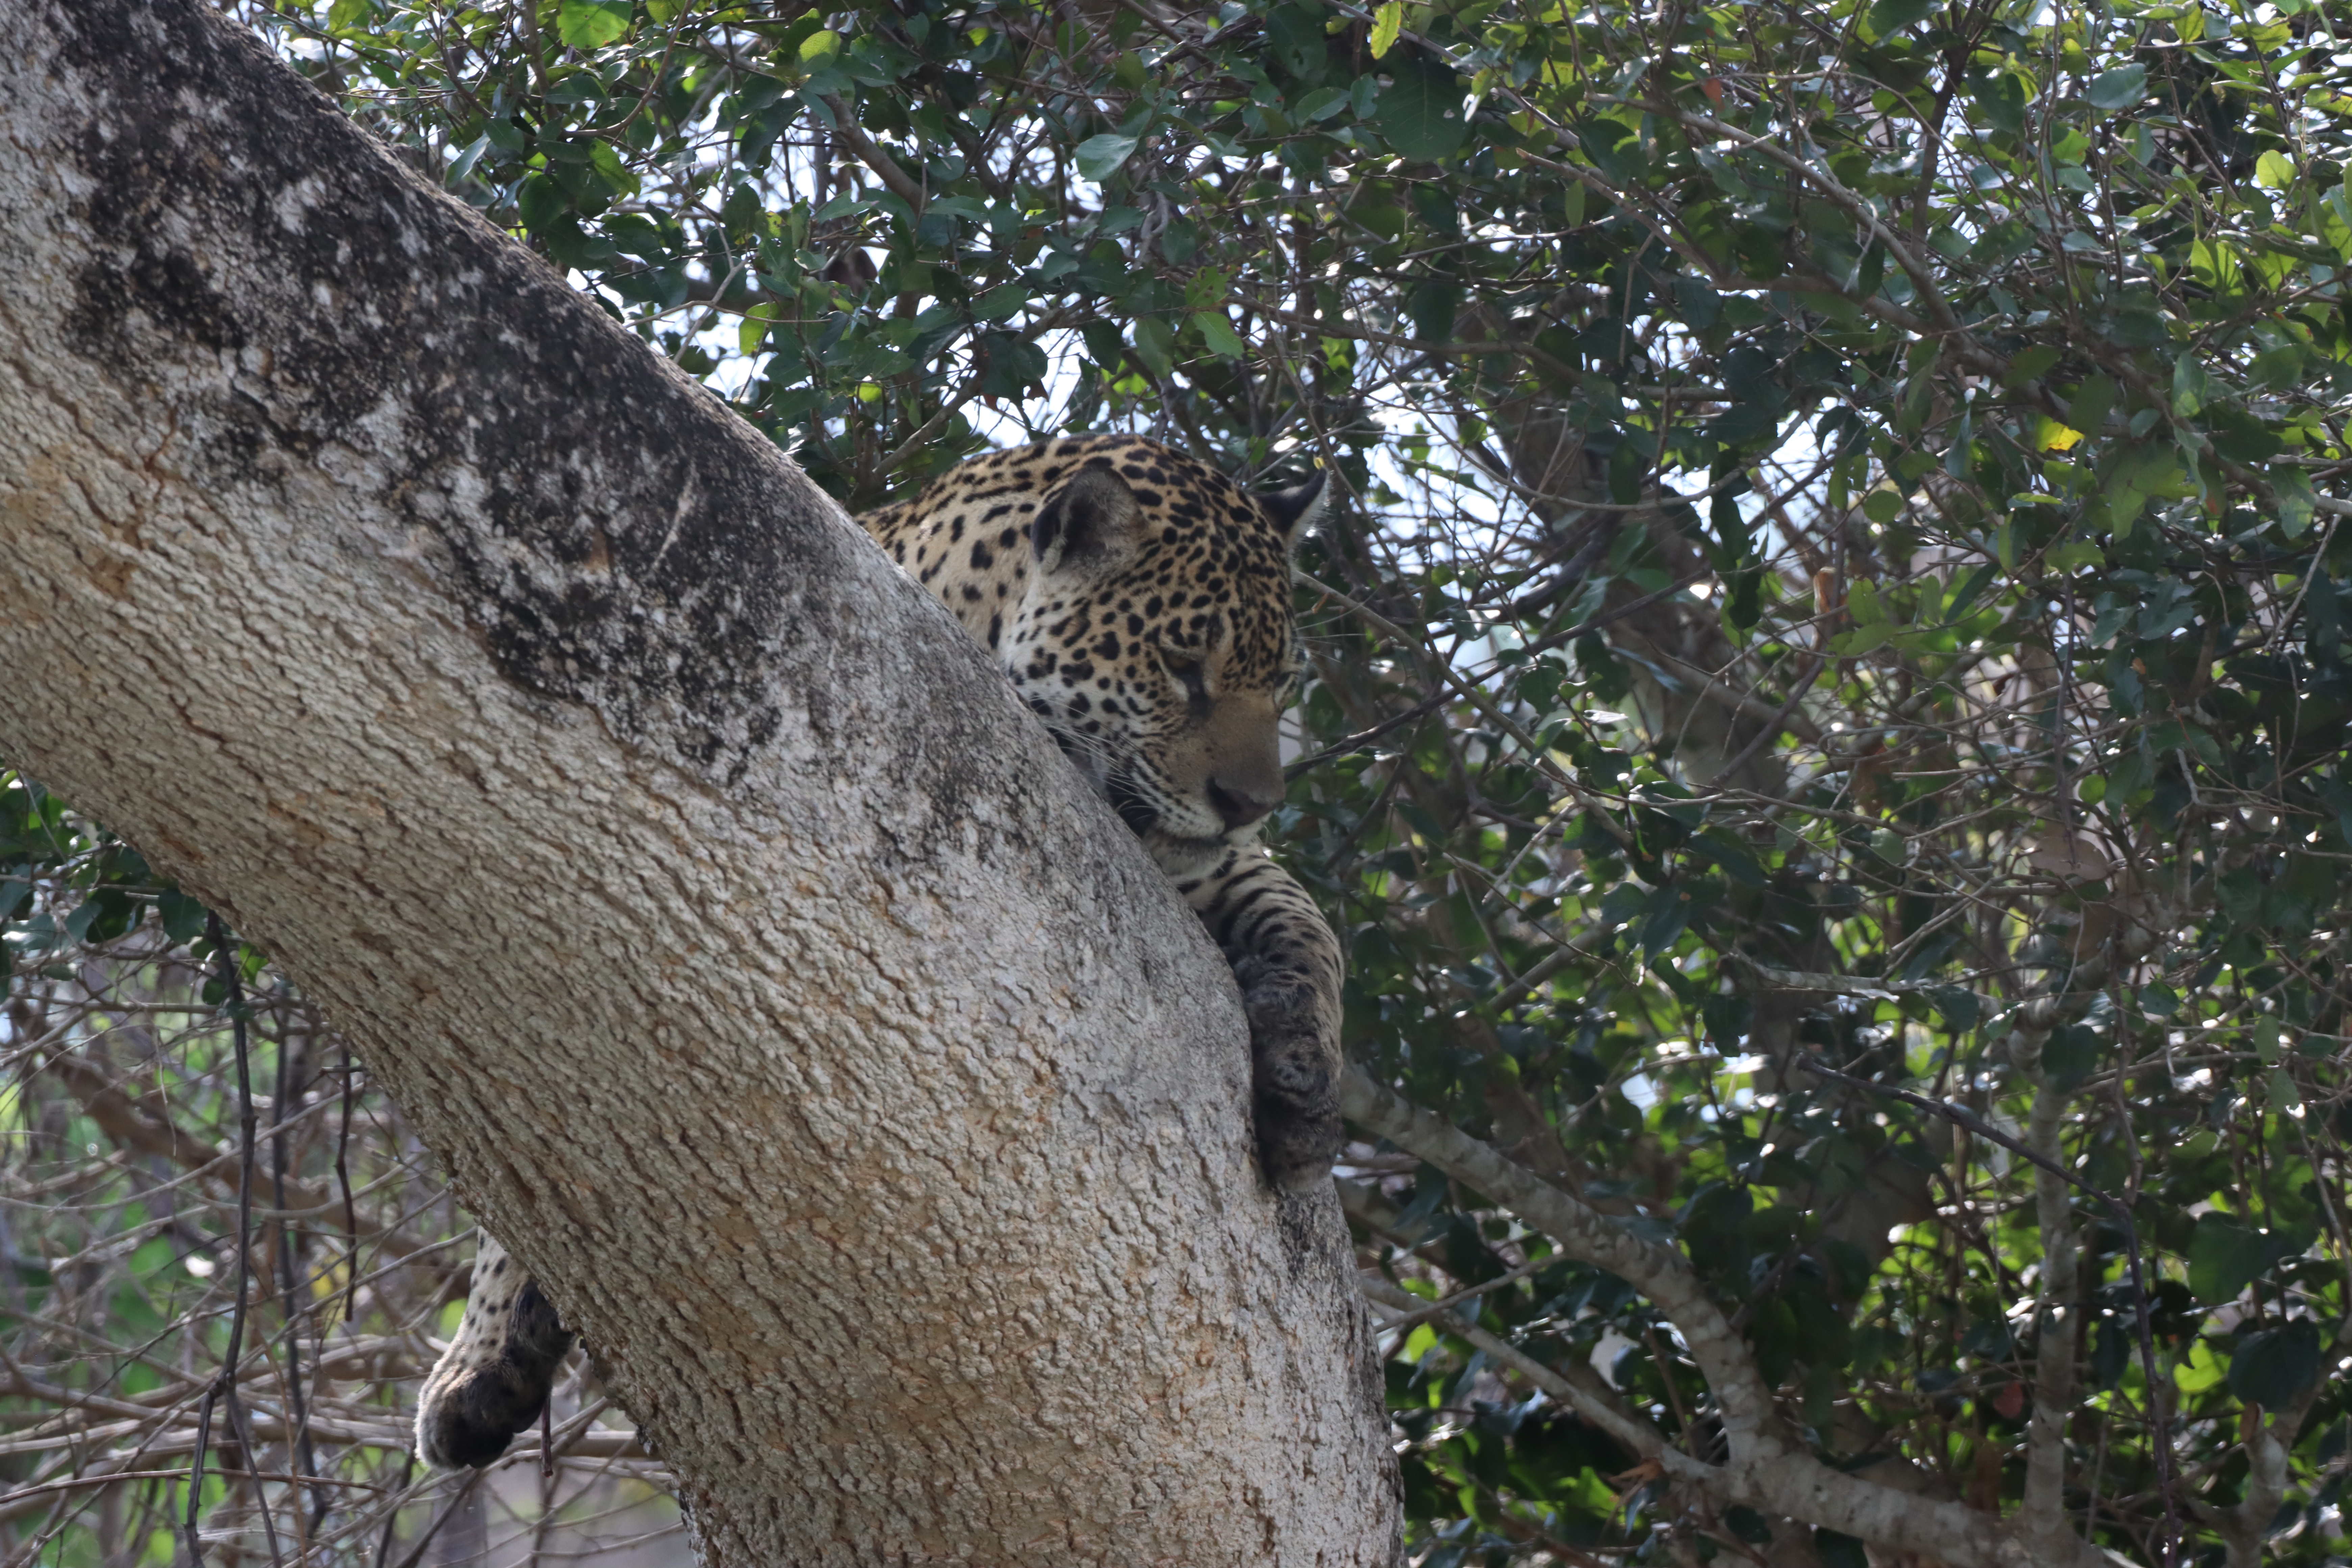
Jaguar: Medrosa